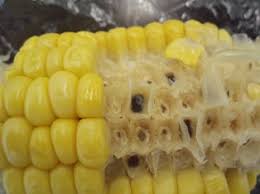
Waste category: biological